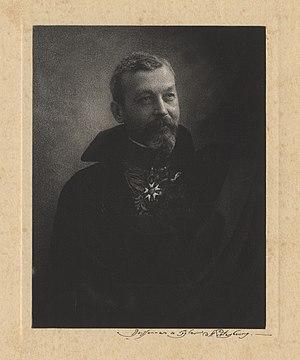
Portrait du Maurice Bompard, ambassadeur de France à Saint-Pétersbourg
Cette page concerne les événements qui se sont produits durant l'année 1925 en Lorraine.
Louis Maurice Bompard, né le 17 mai 1854 à Metz et mort le 7 avril 1935 à Grasse, est un diplomate et homme politique français.